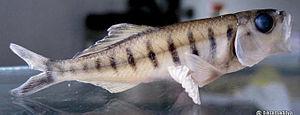
Le genre Barilius regroupe de nombreux poissons de la famille des cyprinés. Ce genre est originaire d'Asie.